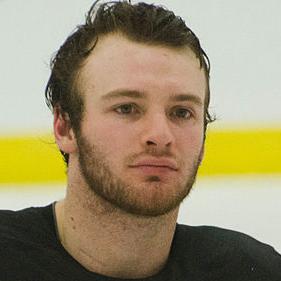
Age: 20